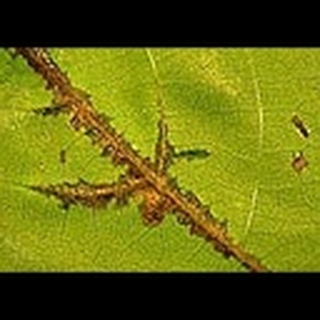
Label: cotton_bacterial_blight